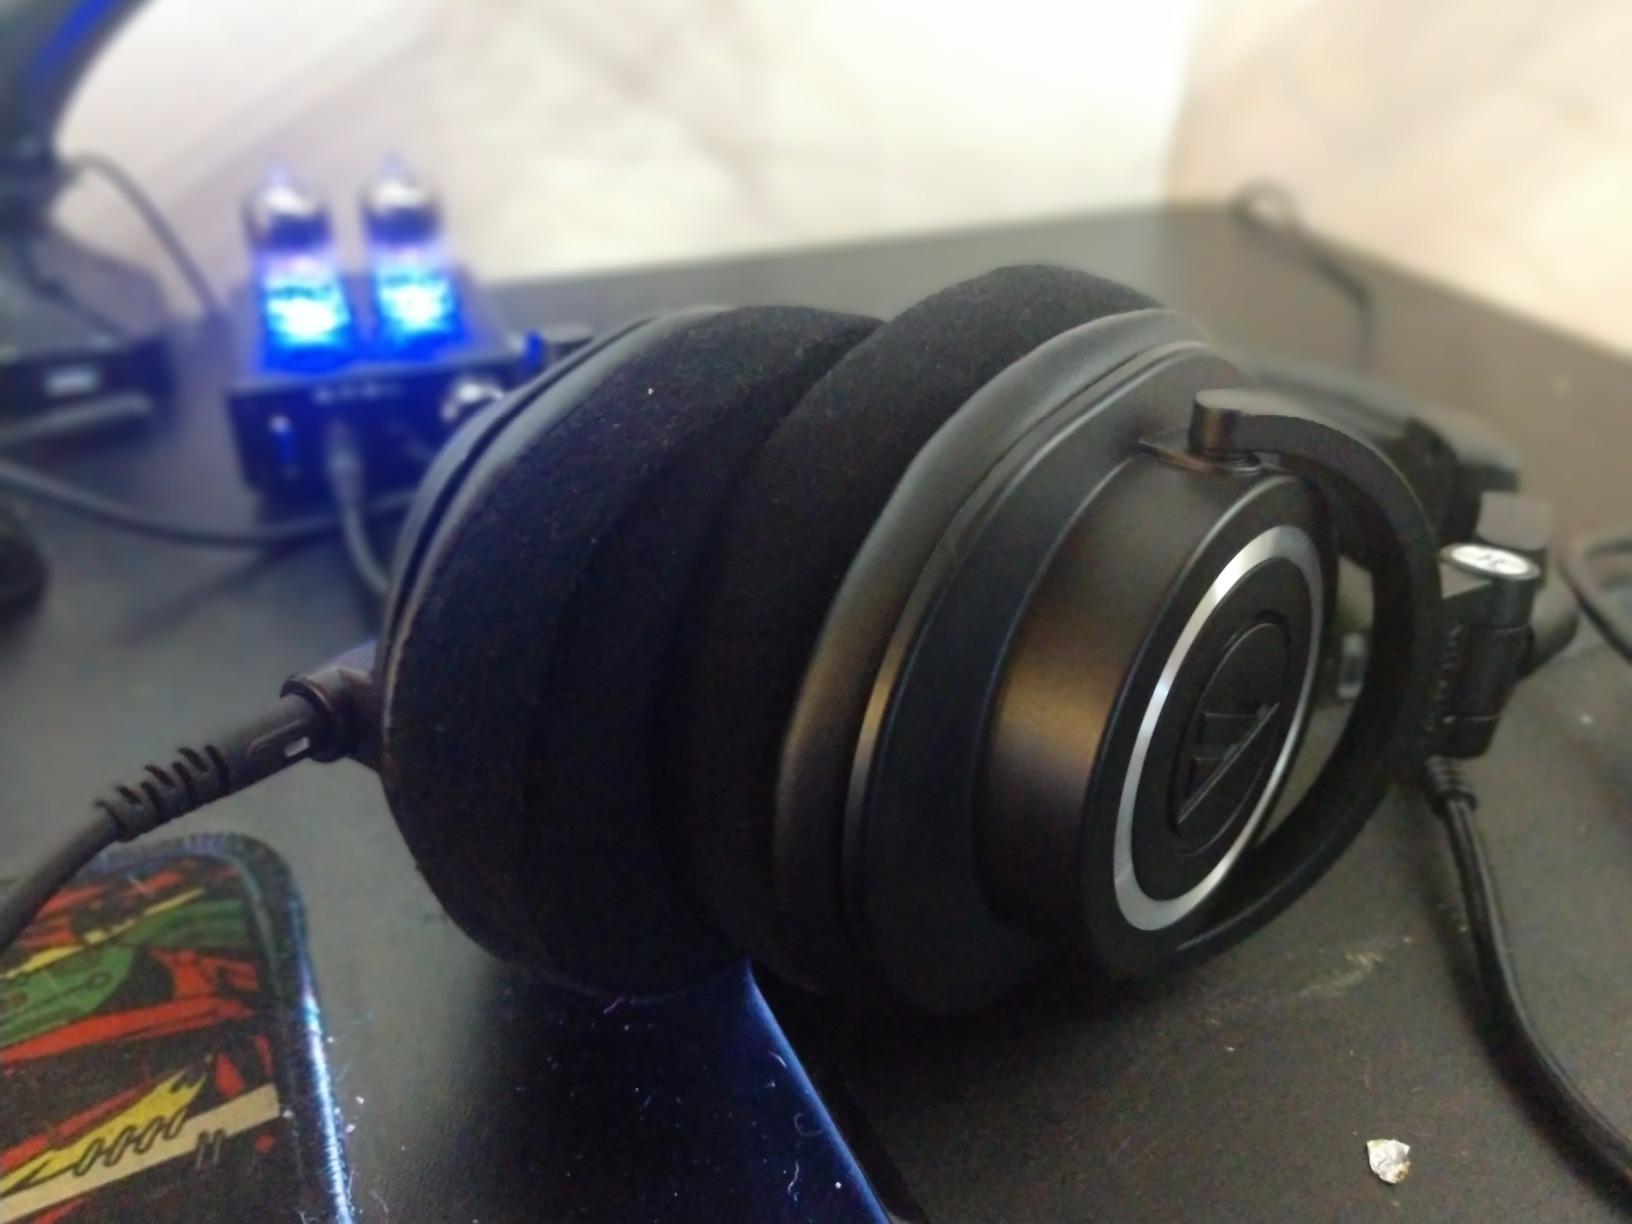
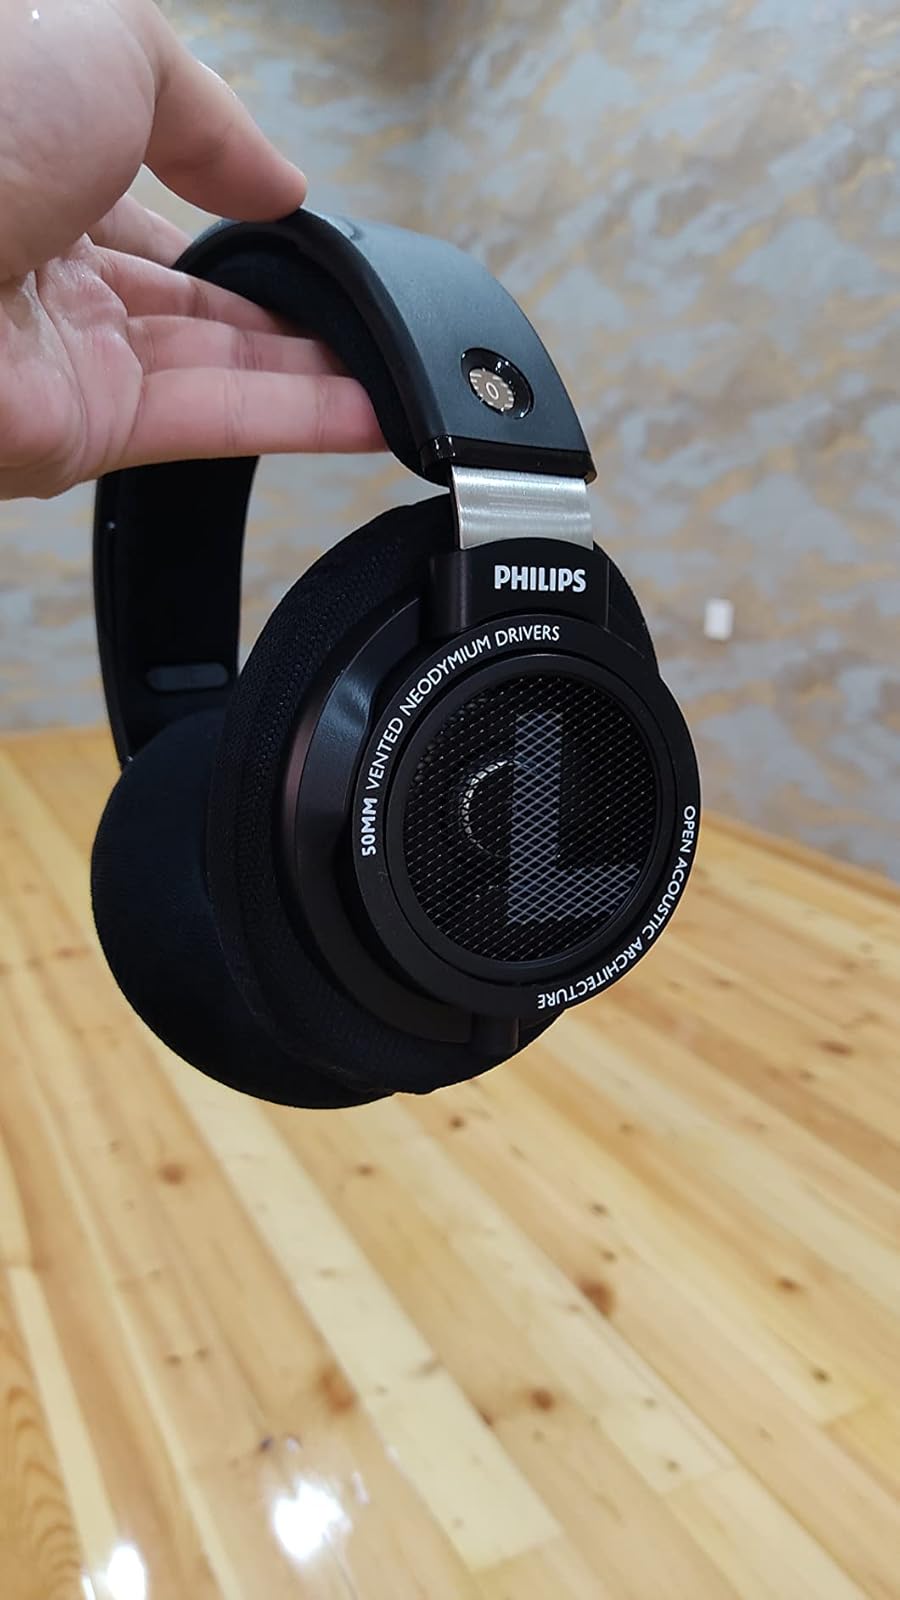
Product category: headphones
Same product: no